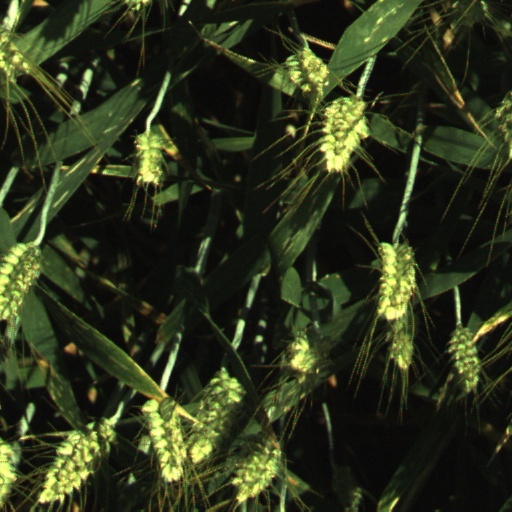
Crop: wheat